Cambridge Camden Society

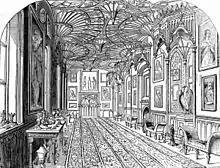
The gallery at Strawberry Hill, showing Gothic revival architecture

The society's "ecclesiology" was an idea about both architecture and worship, inspired by the associationism of the Gothic revival and reform movements within the Anglican Church. Beginning as far back as Horace Walpole's Strawberry Hill, Gothic architecture was used to associate a building with certain attractive aspects of the Middle Ages. For the early revivalists, this attractiveness was the picturesque quality of the architecture. However, the Middle Ages had always had a strong association with religious piety. The Anglican Church of the early 19th century was a languishing body, filled with corruption among the clergy and a lack of respect among the parishioners.